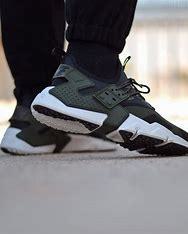
Brand: Nike
Model: Air Huarache Drift